Everyone Will Burn

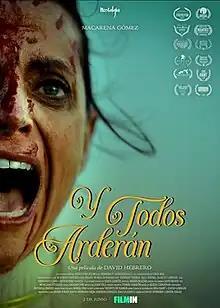
Release poster

Everyone Will Burn is a 2021 Spanish supernatural horror drama film directed by David Hebrero which stars Macarena Gómez along with Rodolfo Sancho, Ana Milán, and Sofía García.